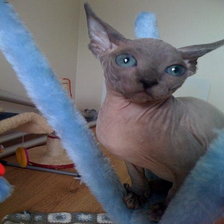
Species: cat
Breed: Sphynx